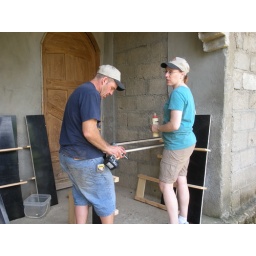
Haiti Outreach group building desks for the new secondary school in La Victoire, Haiti.